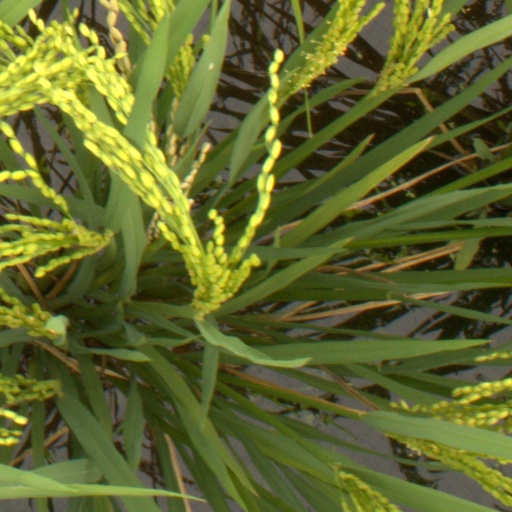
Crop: rice